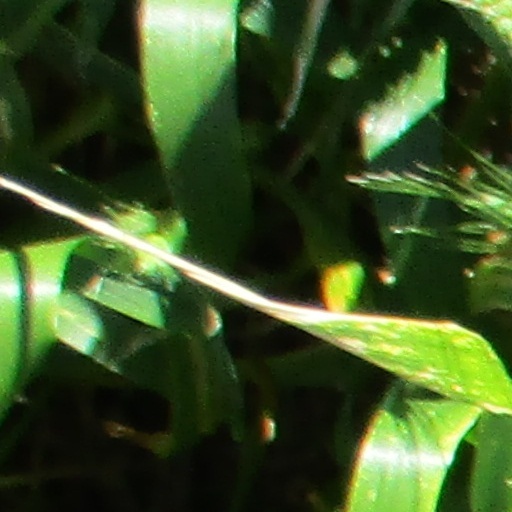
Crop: wheat